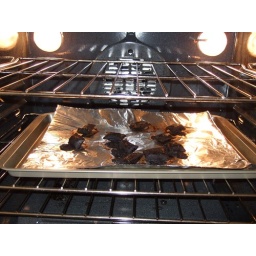
This is what happens when you put pizza pockets in the oven and then fall asleep...